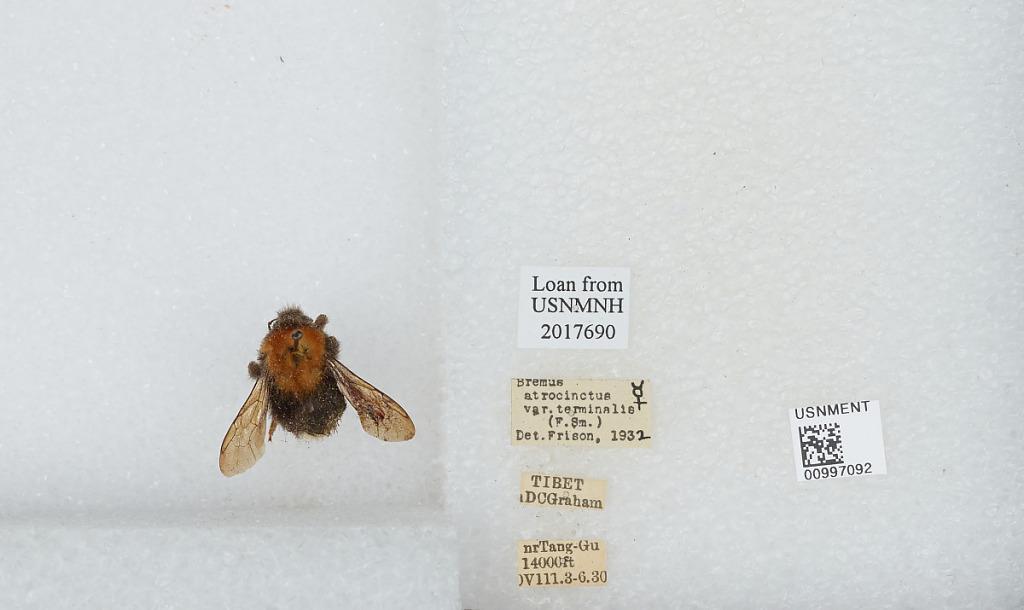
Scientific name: Bombus (Festivobombus) festivus Smith
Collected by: D. Graham
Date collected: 1930-8-3
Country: China
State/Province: Tibet Autonomous Region
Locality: near Tang-Gu
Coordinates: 32.9997, 91.6808
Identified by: Frison